Fafda

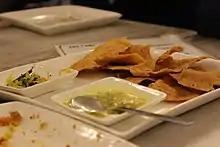
Fafda with chutney

Fafda became famous because of a festival named "Dusherra". Traditionally, fafda and jalebi are the most sought-after sweet and salty combination in Gujarati cuisine. The two snacks are popular as breakfast items among Gujarati people.